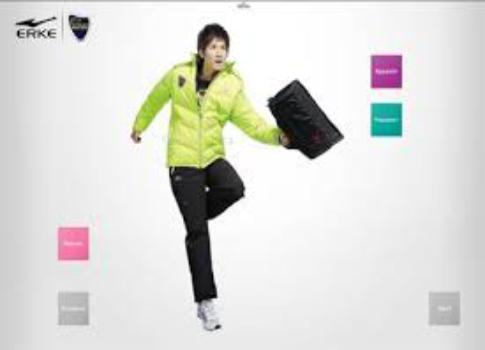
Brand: ERKE-1
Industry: Clothes